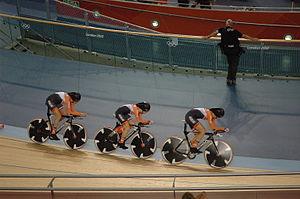
Divera Maria "Vera" Koedooder, née le 31 octobre 1983 à Hoorn, est une coureuse cycliste néerlandaise, professionnelle entre 2002 et 2016. Durant sa carrière, elle pratique le cyclisme sur route et sur piste.